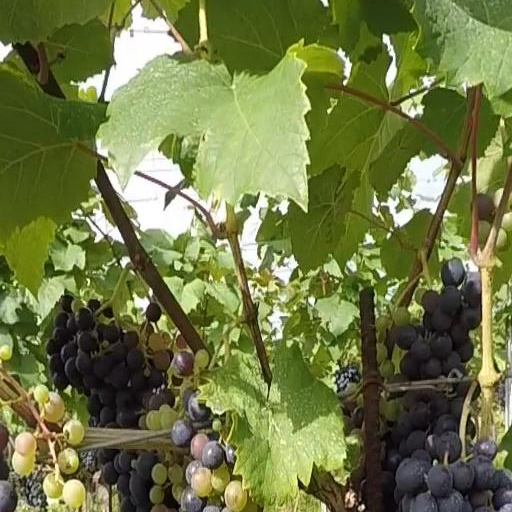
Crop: grape